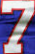
Number: 7